Awake and Dreaming

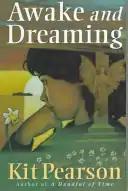

Awake and Dreaming is a children's novel by Canadian author Kit Pearson and illustrator Margot Zemach. It was first published in 1996. The book follows an impoverished, introverted nine-year-old girl named Theo Caffrey, who dreams of living with a "real" family.